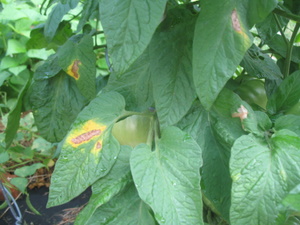
Labels: Tomato Early blight leaf